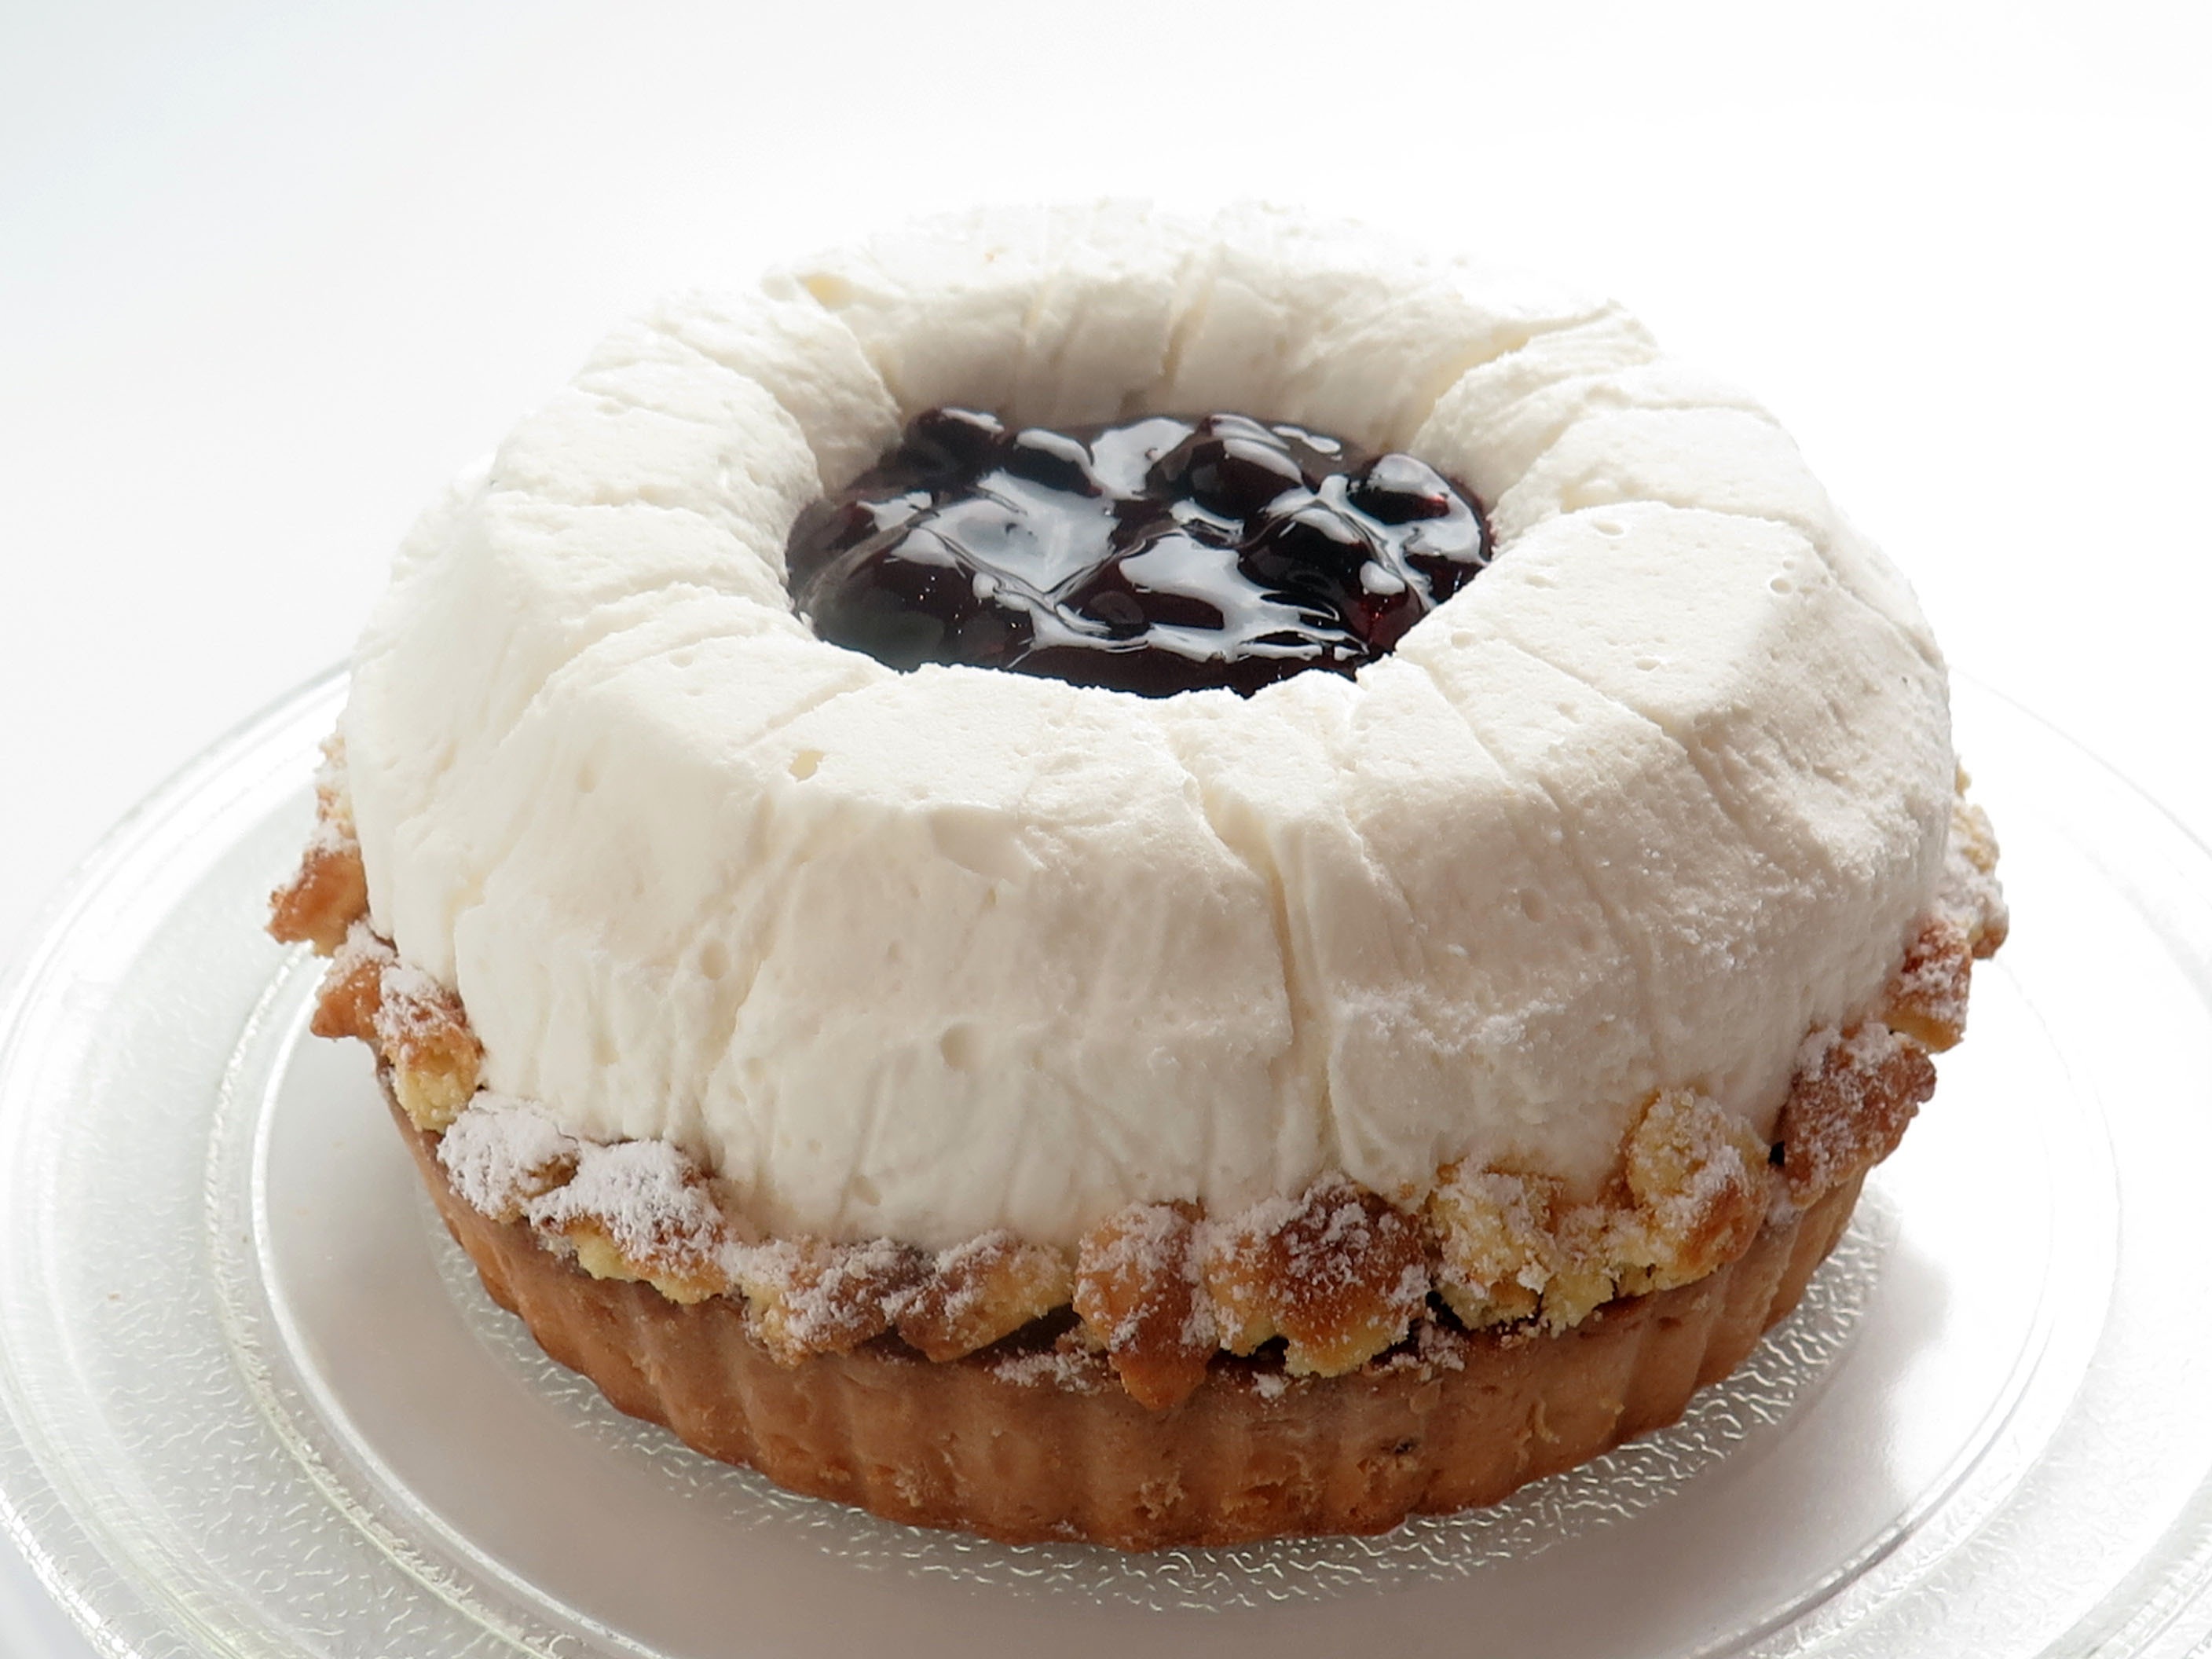
fruit, sweet, dish, food, produce, dessert, delicious, cake, cheese, coconut, whipped cream, sugar, icing, pears, candy, tart, cheesecake, baked goods, flavor, suites, torte, france confectionery, cassis, cheese cake, powaru